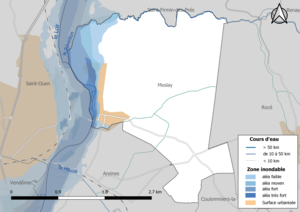
Carte des zones inondables de la commune de fr:Meslay (Loir-et-Cher) (France).
Meslay est une commune française située dans le département de Loir-et-Cher en région Centre-Val de Loire. Ses habitants s'appellent les Meslaisenes et les Meslaisiens.